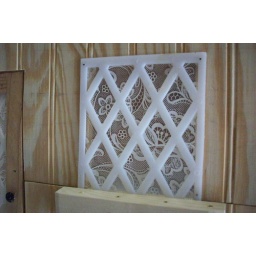
window detail, the wood with the holes in it will be flower boxes